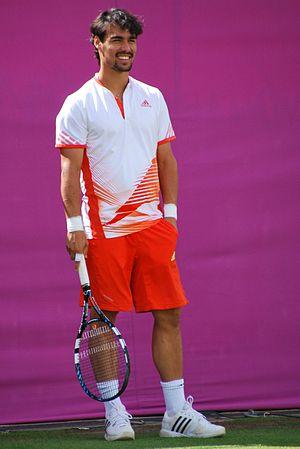
Fabio Fognini, né le 24 mai 1987 à Sanremo, est un joueur de tennis italien, professionnel depuis 2004. Il compte neuf titres en simple pour dix finales perdues, dont un Masters 1000 remporté à Monte-Carlo en 2019.
Le 24 mai en sport.